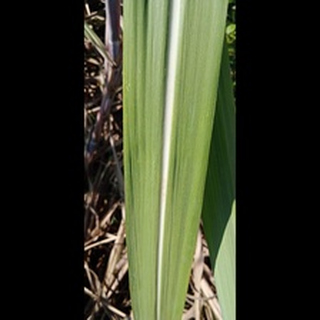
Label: healthy_sugarcane